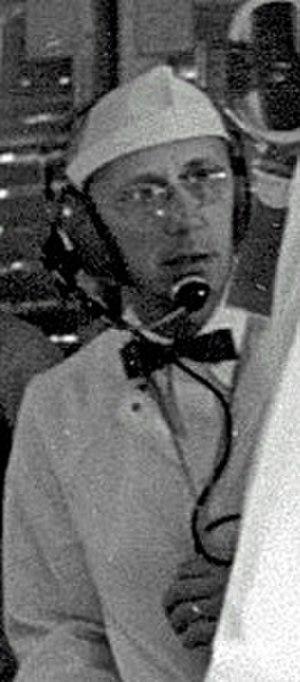
Günter F. Wendt est un ingénieur aéronautique américain d'origine allemande, né le 28 août 1923 à Berlin et mort le 3 mai 2010 à Merritt Island. Il est connu pour son travail dans le cadre du programme des vols spatiaux habités américains.